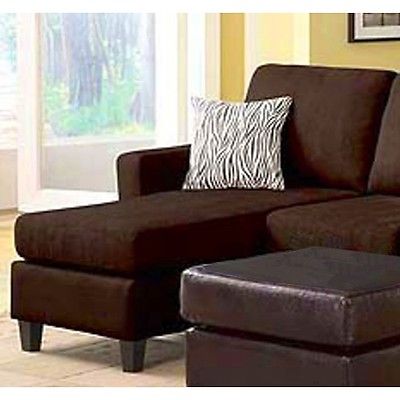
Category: sofa